Mujibul Haque Mujib

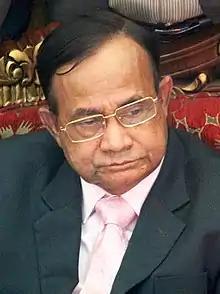
Mujib in 2017

Mujibul Haque Mujib (born 31 May 1947) is a Bangladeshi politician and a former Jatiya Sangsad member representing Comilla-11 constituency during 2009–2024. He served as the Minister of Railways during 2012–2018.